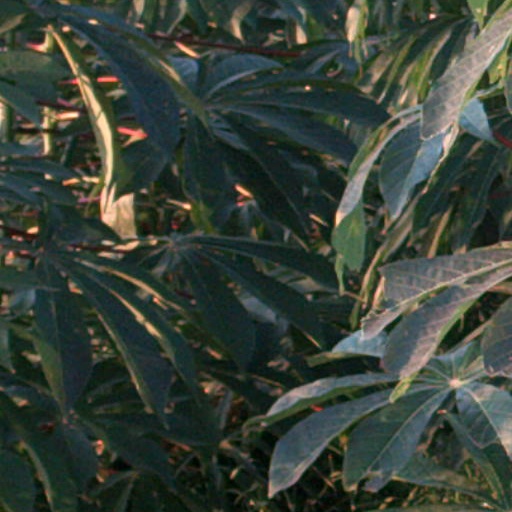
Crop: cassava